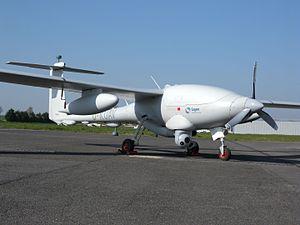
Un drone de combat est un type particulier de drone. Il est équipé de matériel d'observation et/ou d'armements divers.